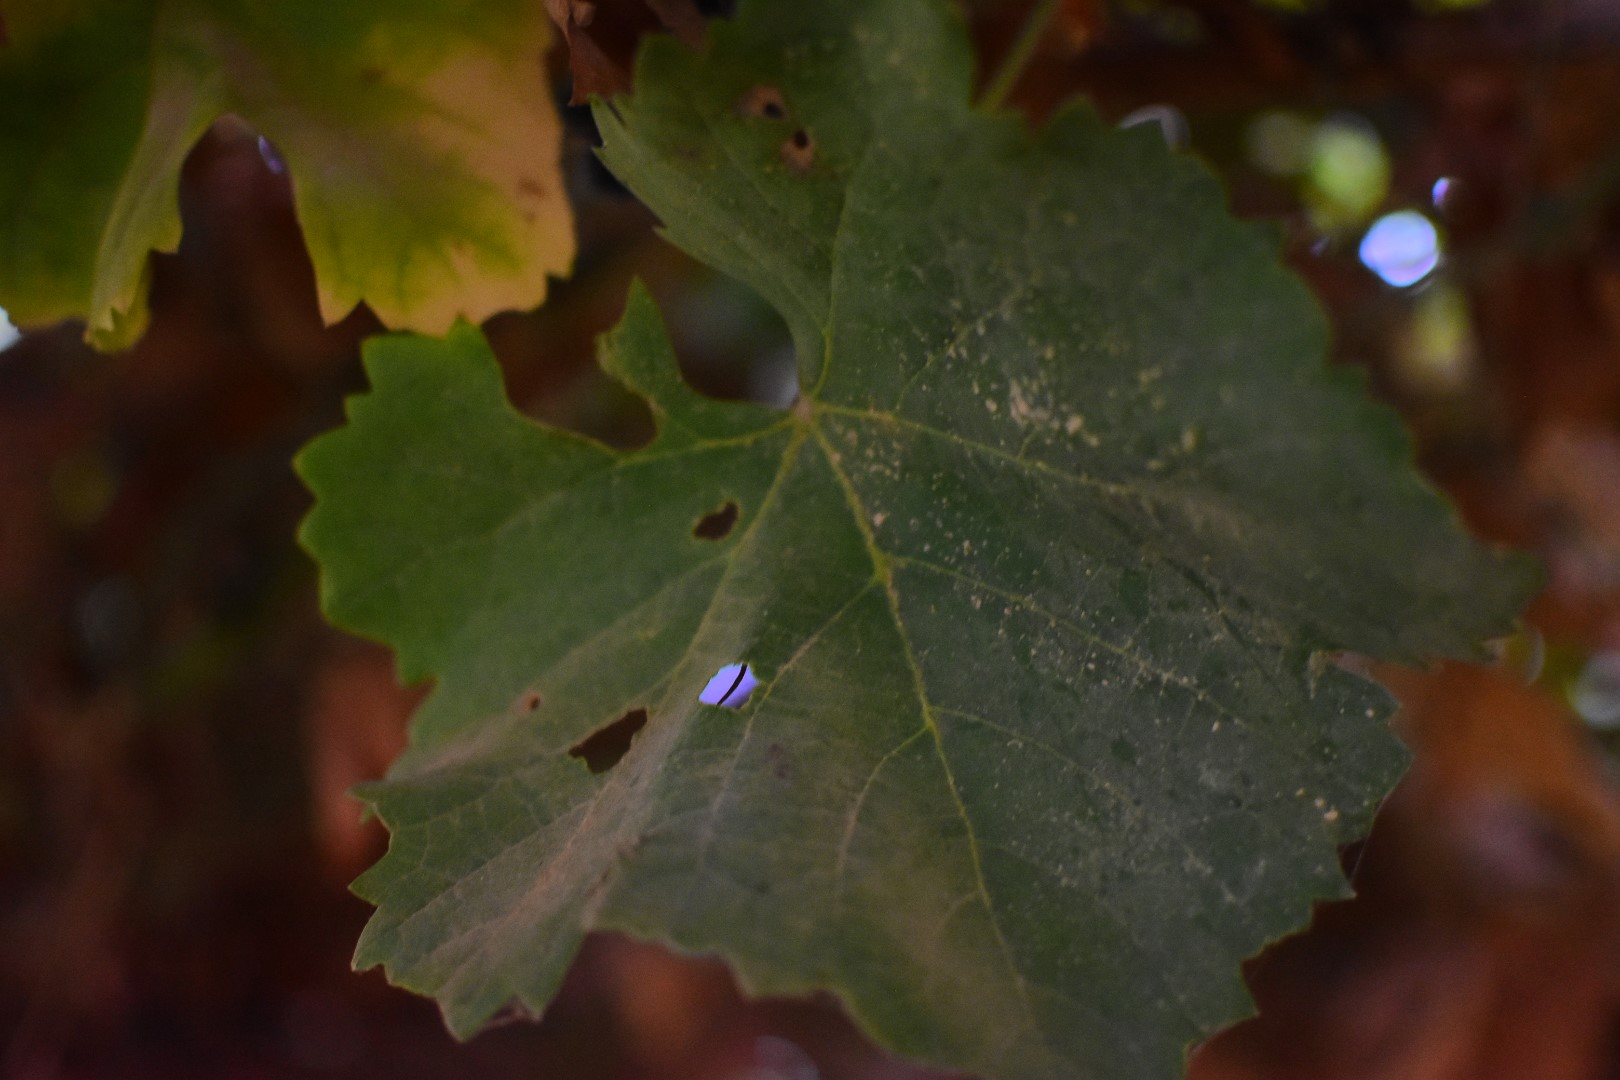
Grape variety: Aswud Balad